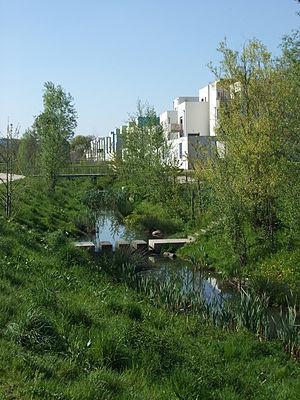
Par de la Bottière-Chénaie - Nantes - Ruisseau des Gohards
La Bottière est une partie intégrante de l'un des 11 actuels quartiers de Nantes baptisé Doulon - Bottière le quartier regroupe plusieurs micro-quartiers, lequel est limitrophe de ceux de « Nantes Erdre » au nord et « Malakoff - Saint-Donatien » à l'ouest, ainsi que la commune de Sainte-Luce-sur-Loire à l'est et est aussi bordé par la Loire au sud.